Neil Ternovatsky

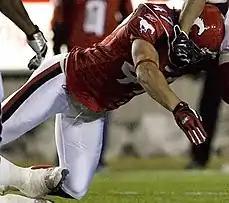
Ternovatsky in 2007

Neil Ternovatsky (born October 15, 1984) is a former Canadian football linebacker. He was signed by the Edmonton Eskimos as an undrafted free agent in 2006. He played CIS football for the Alberta Golden Bears. Ternovatsky was also a member of the Calgary Stampeders and Winnipeg Blue Bombers. He is the only Tupper Cup alumnus to ever make it to the CFL.